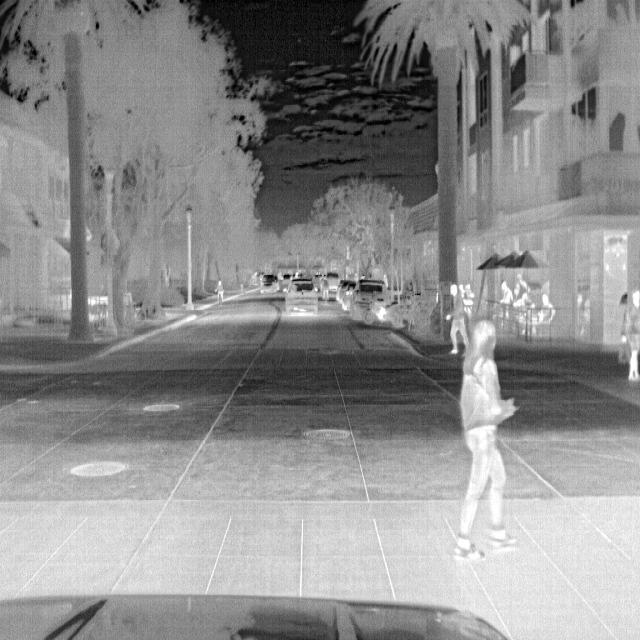
Detected objects:
label: person
label: person
label: person
label: person
label: person
label: person
label: person
label: person
label: person
label: person
label: person